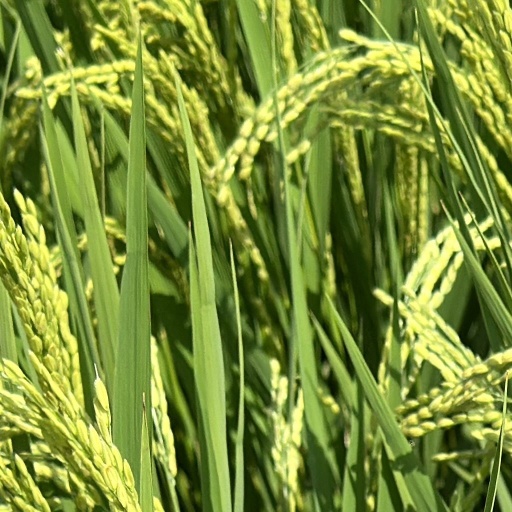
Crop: rice